The Hills Have Eyes Part II

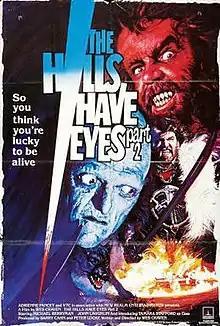
Theatrical release poster

The Hills Have Eyes Part II is a 1985 American horror film written and directed by Wes Craven. The film stars Tamara Stafford, Kevin Spirtas, John Bloom, Michael Berryman, Penny Johnson, Janus Blythe, John Laughlin, Willard E. Pugh, Peter Frechette and Robert Houston. "The Hills Have Eyes Part II" is the sequel to the 1977 film. The film was produced by Barry Cahn, Jonathan Debin, and Peter Locke.